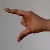
The image shows a hand gesture representing the letter 'Z' in Indian Sign Language.